Funuke Show Some Love, You Losers!

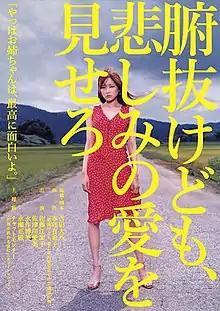

is a 2007 Japanese film directed by Daihachi Yoshida, based on the novel by Yukiko Motoya.